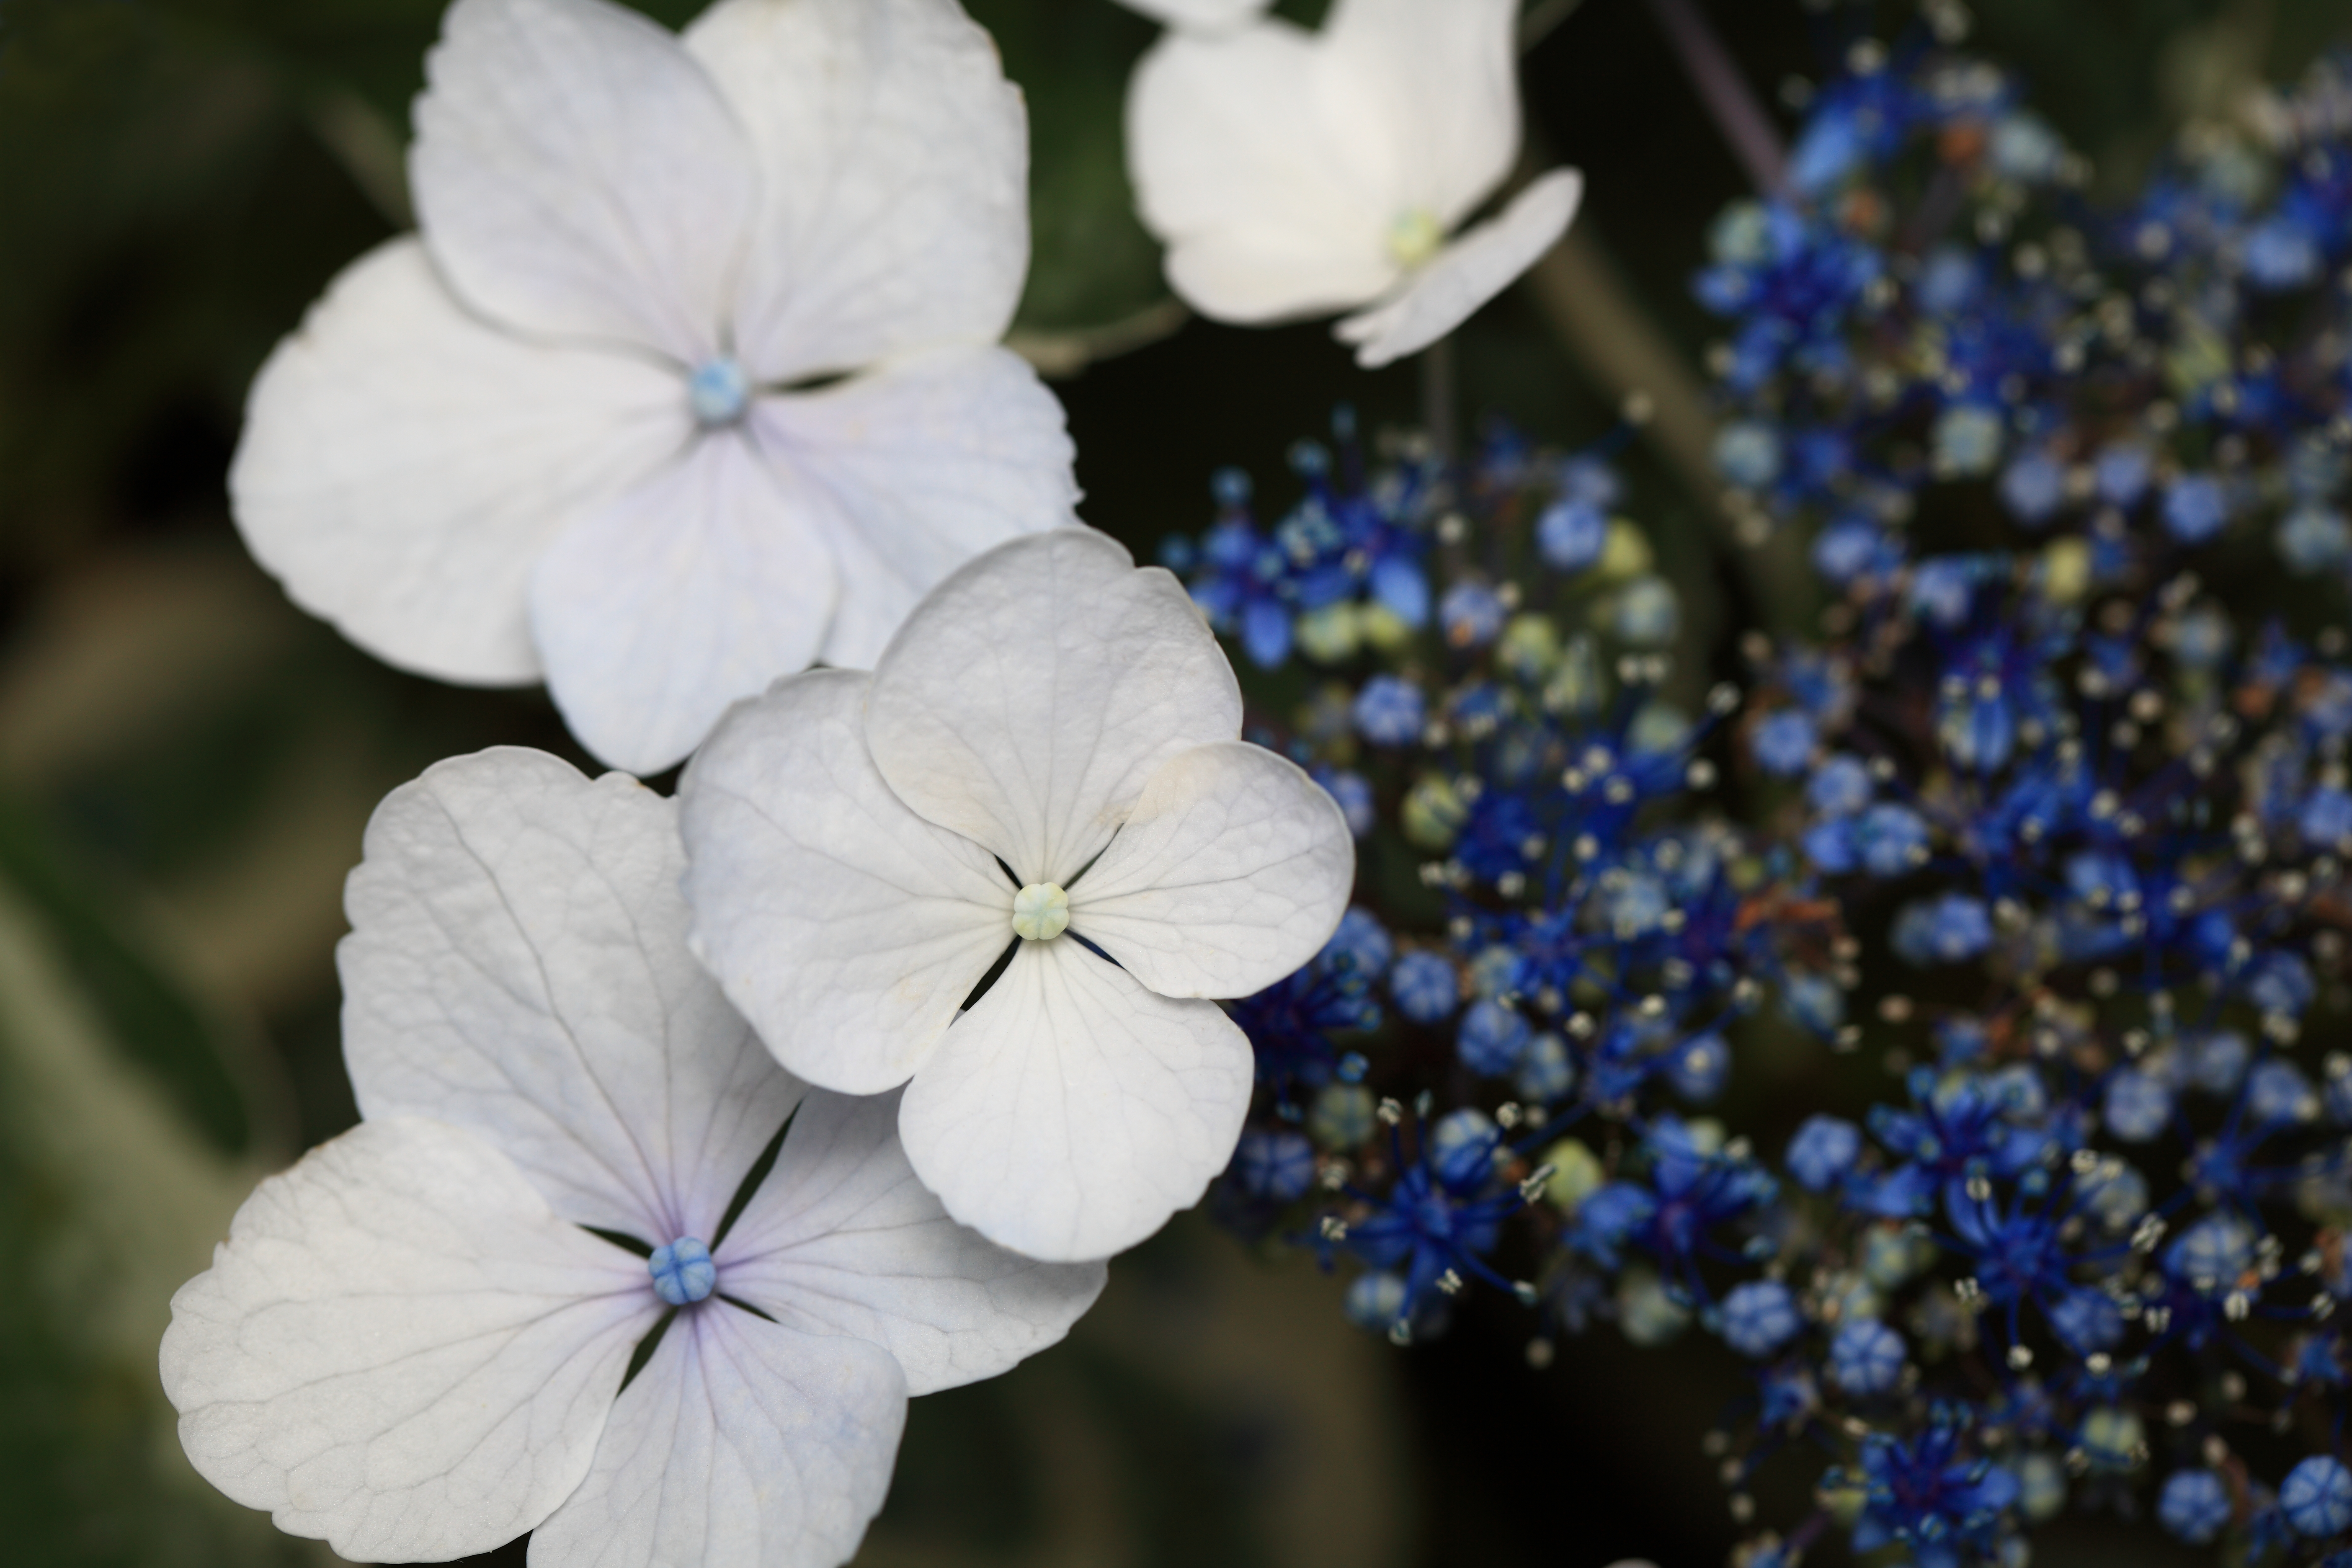
blossom, plant, flower, petal, high, botany, blue, flora, hydrangea, wildflower, 5d, hires, markii, viola, hi, res, resolution, gunma, maebashi, gunmaflowerpark, macrophylla, macro photography, flowering plant, hydrangeaceae, cornales, annual plant, land plant, violet family